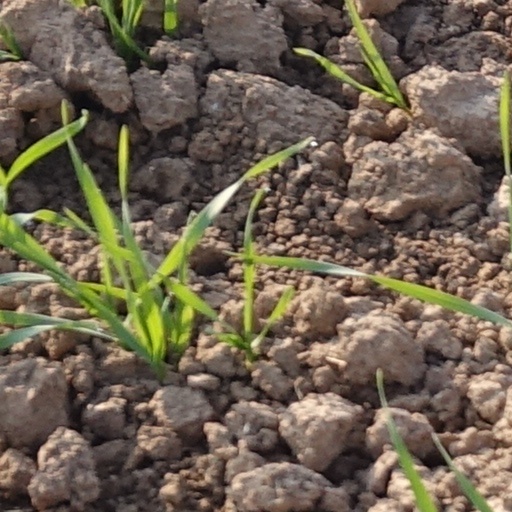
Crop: wheat